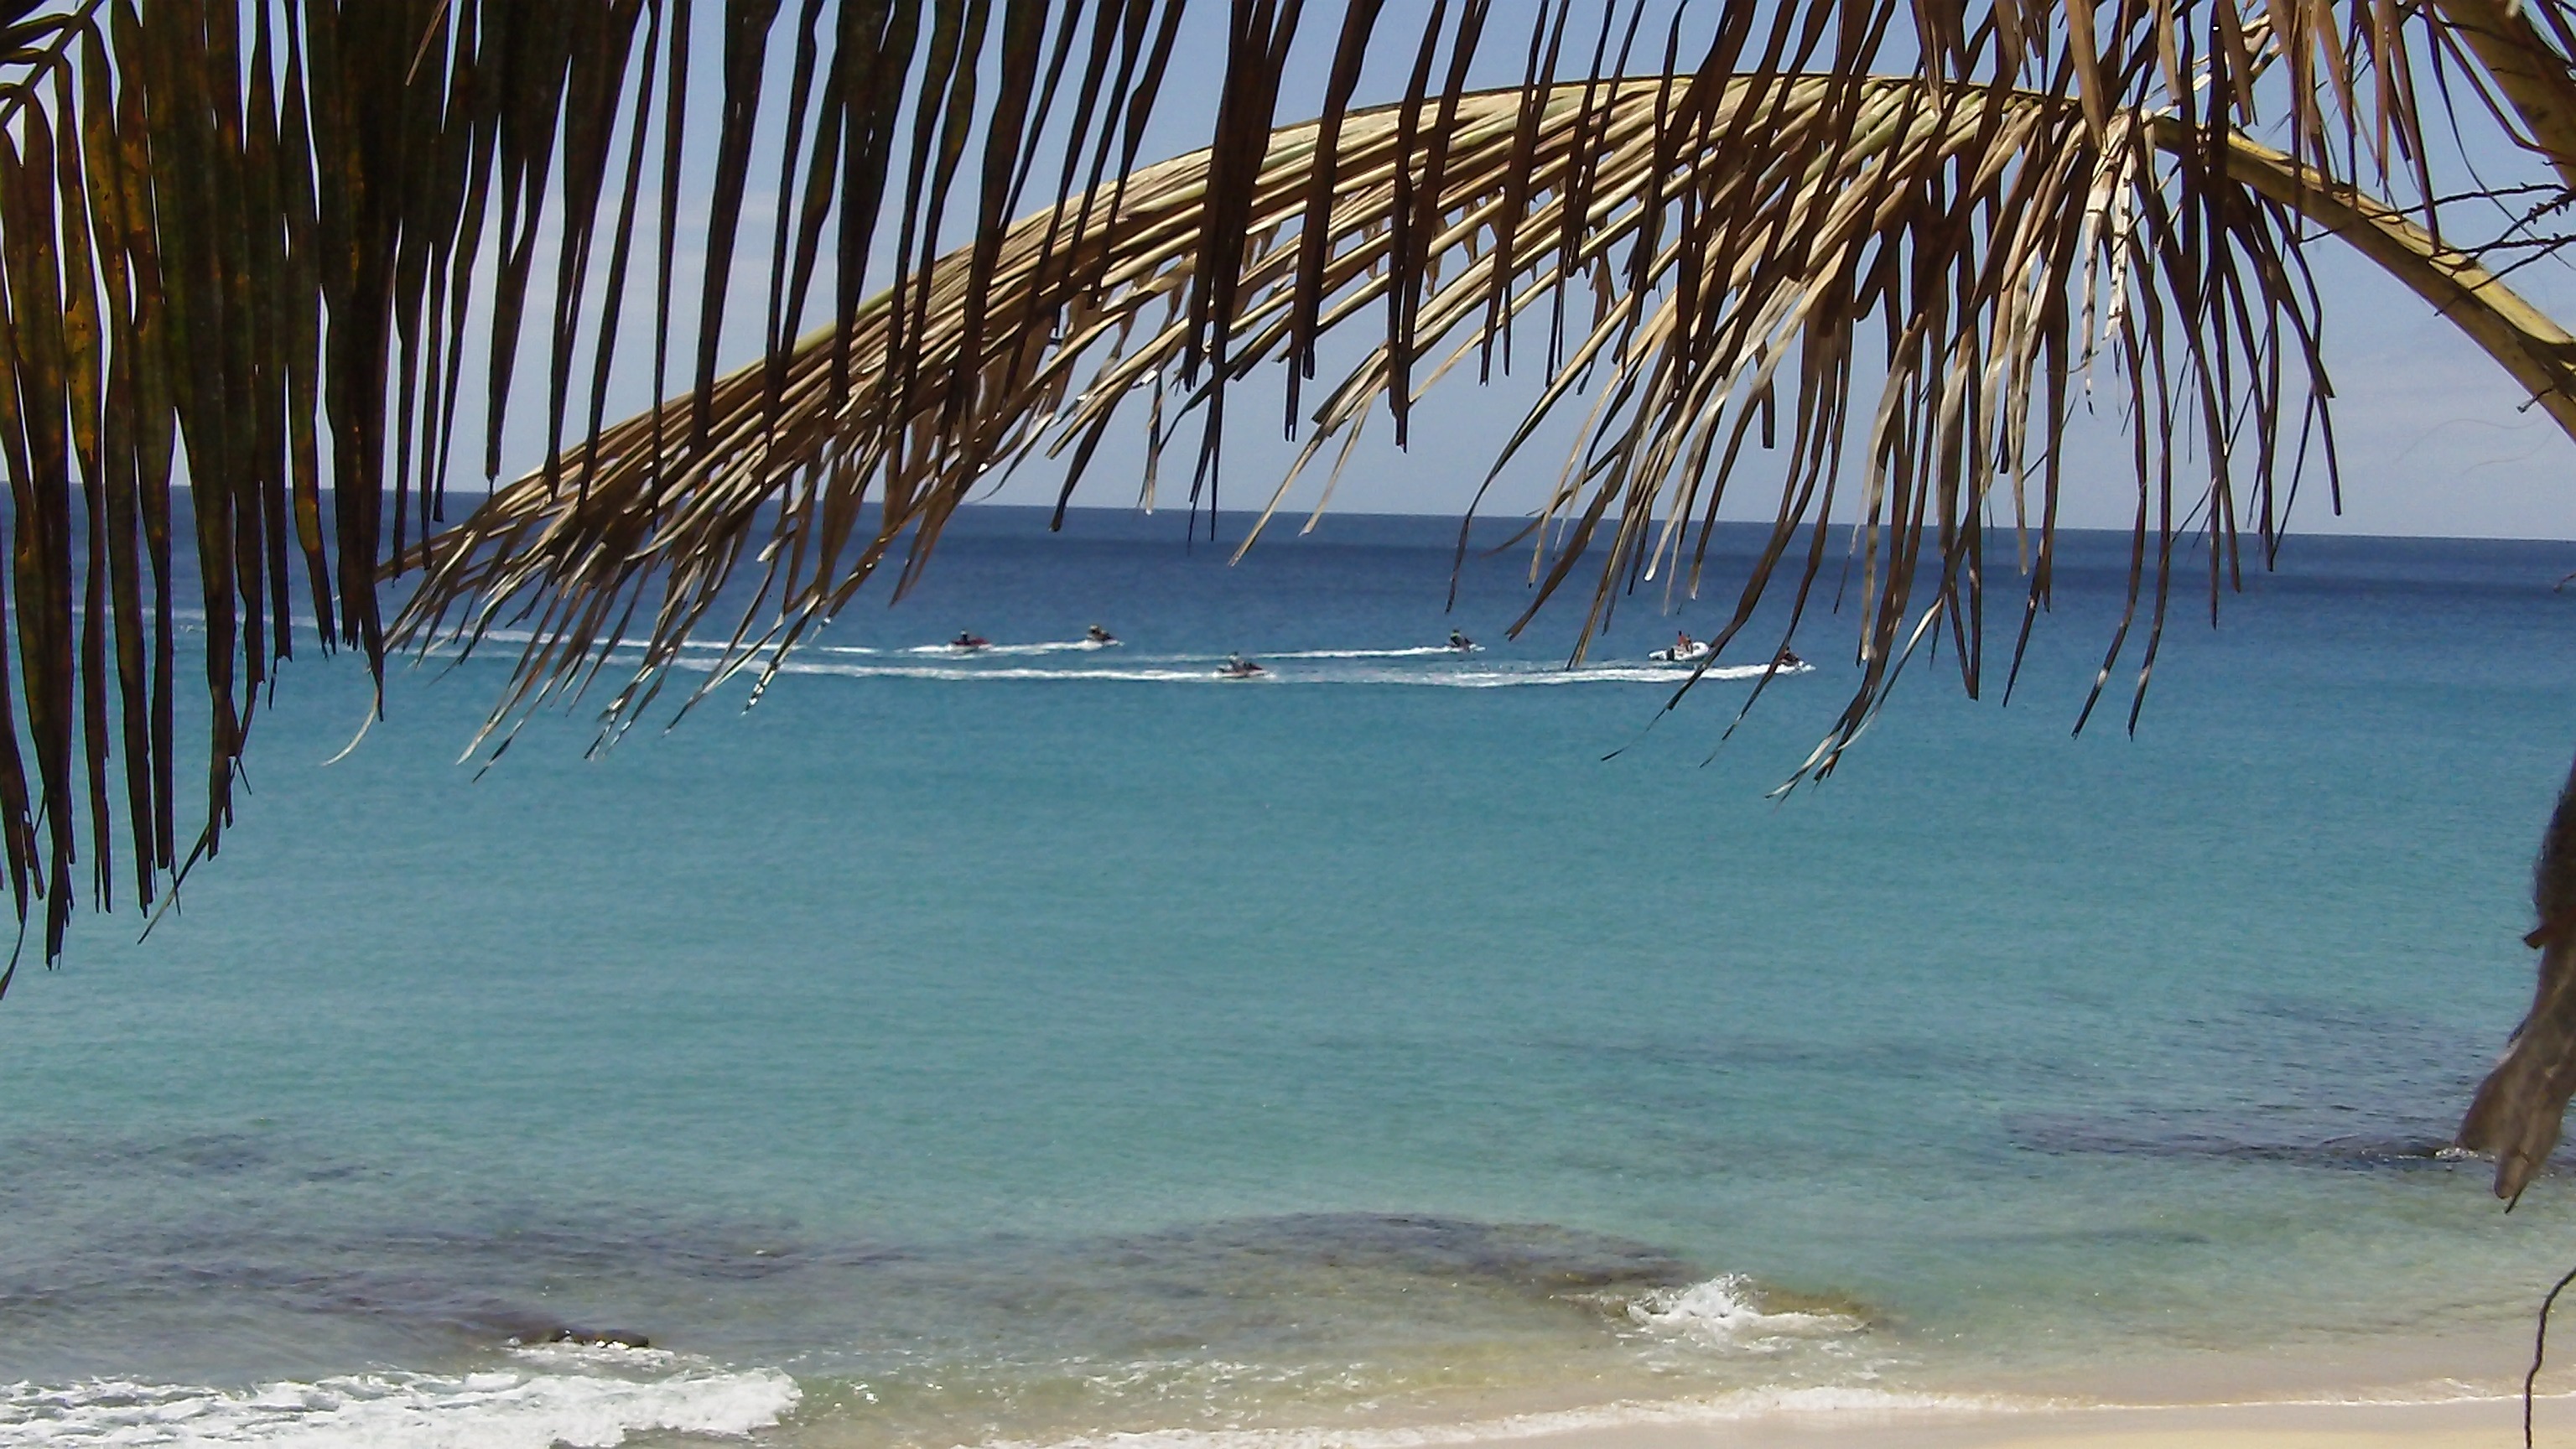
beach, sea, coast, water, sand, ocean, sunlight, shore, wave, wind, summer, vacation, relax, holiday, body of water, palm trees, tropics, fuerteventura, recovery, canary islands, wind wave, arecales